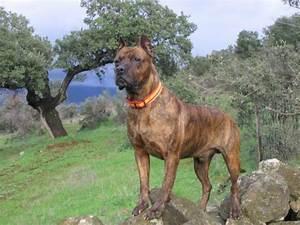
dog